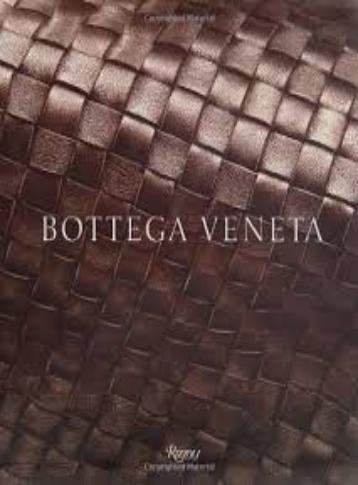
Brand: Bottega Veneta
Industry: Clothes